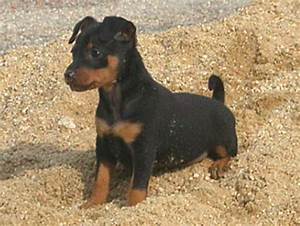
Label: dog